Yunnan Province, Republic of China

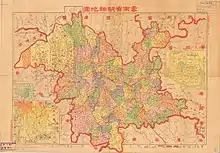
1939 Detail map of Yunnan during ROC era showing Jiangxinpo (shown as top left yellow), Namwan (show at center left orange and protruding), and Kokang (shown bottom left red)

Following the collapse of the Qing Dynasty in 1911, Yunnan came under the control of local warlords, who had more than the usual degree of autonomy due to Yunnan's remoteness. They financed their regime through opium harvesting and traffic.